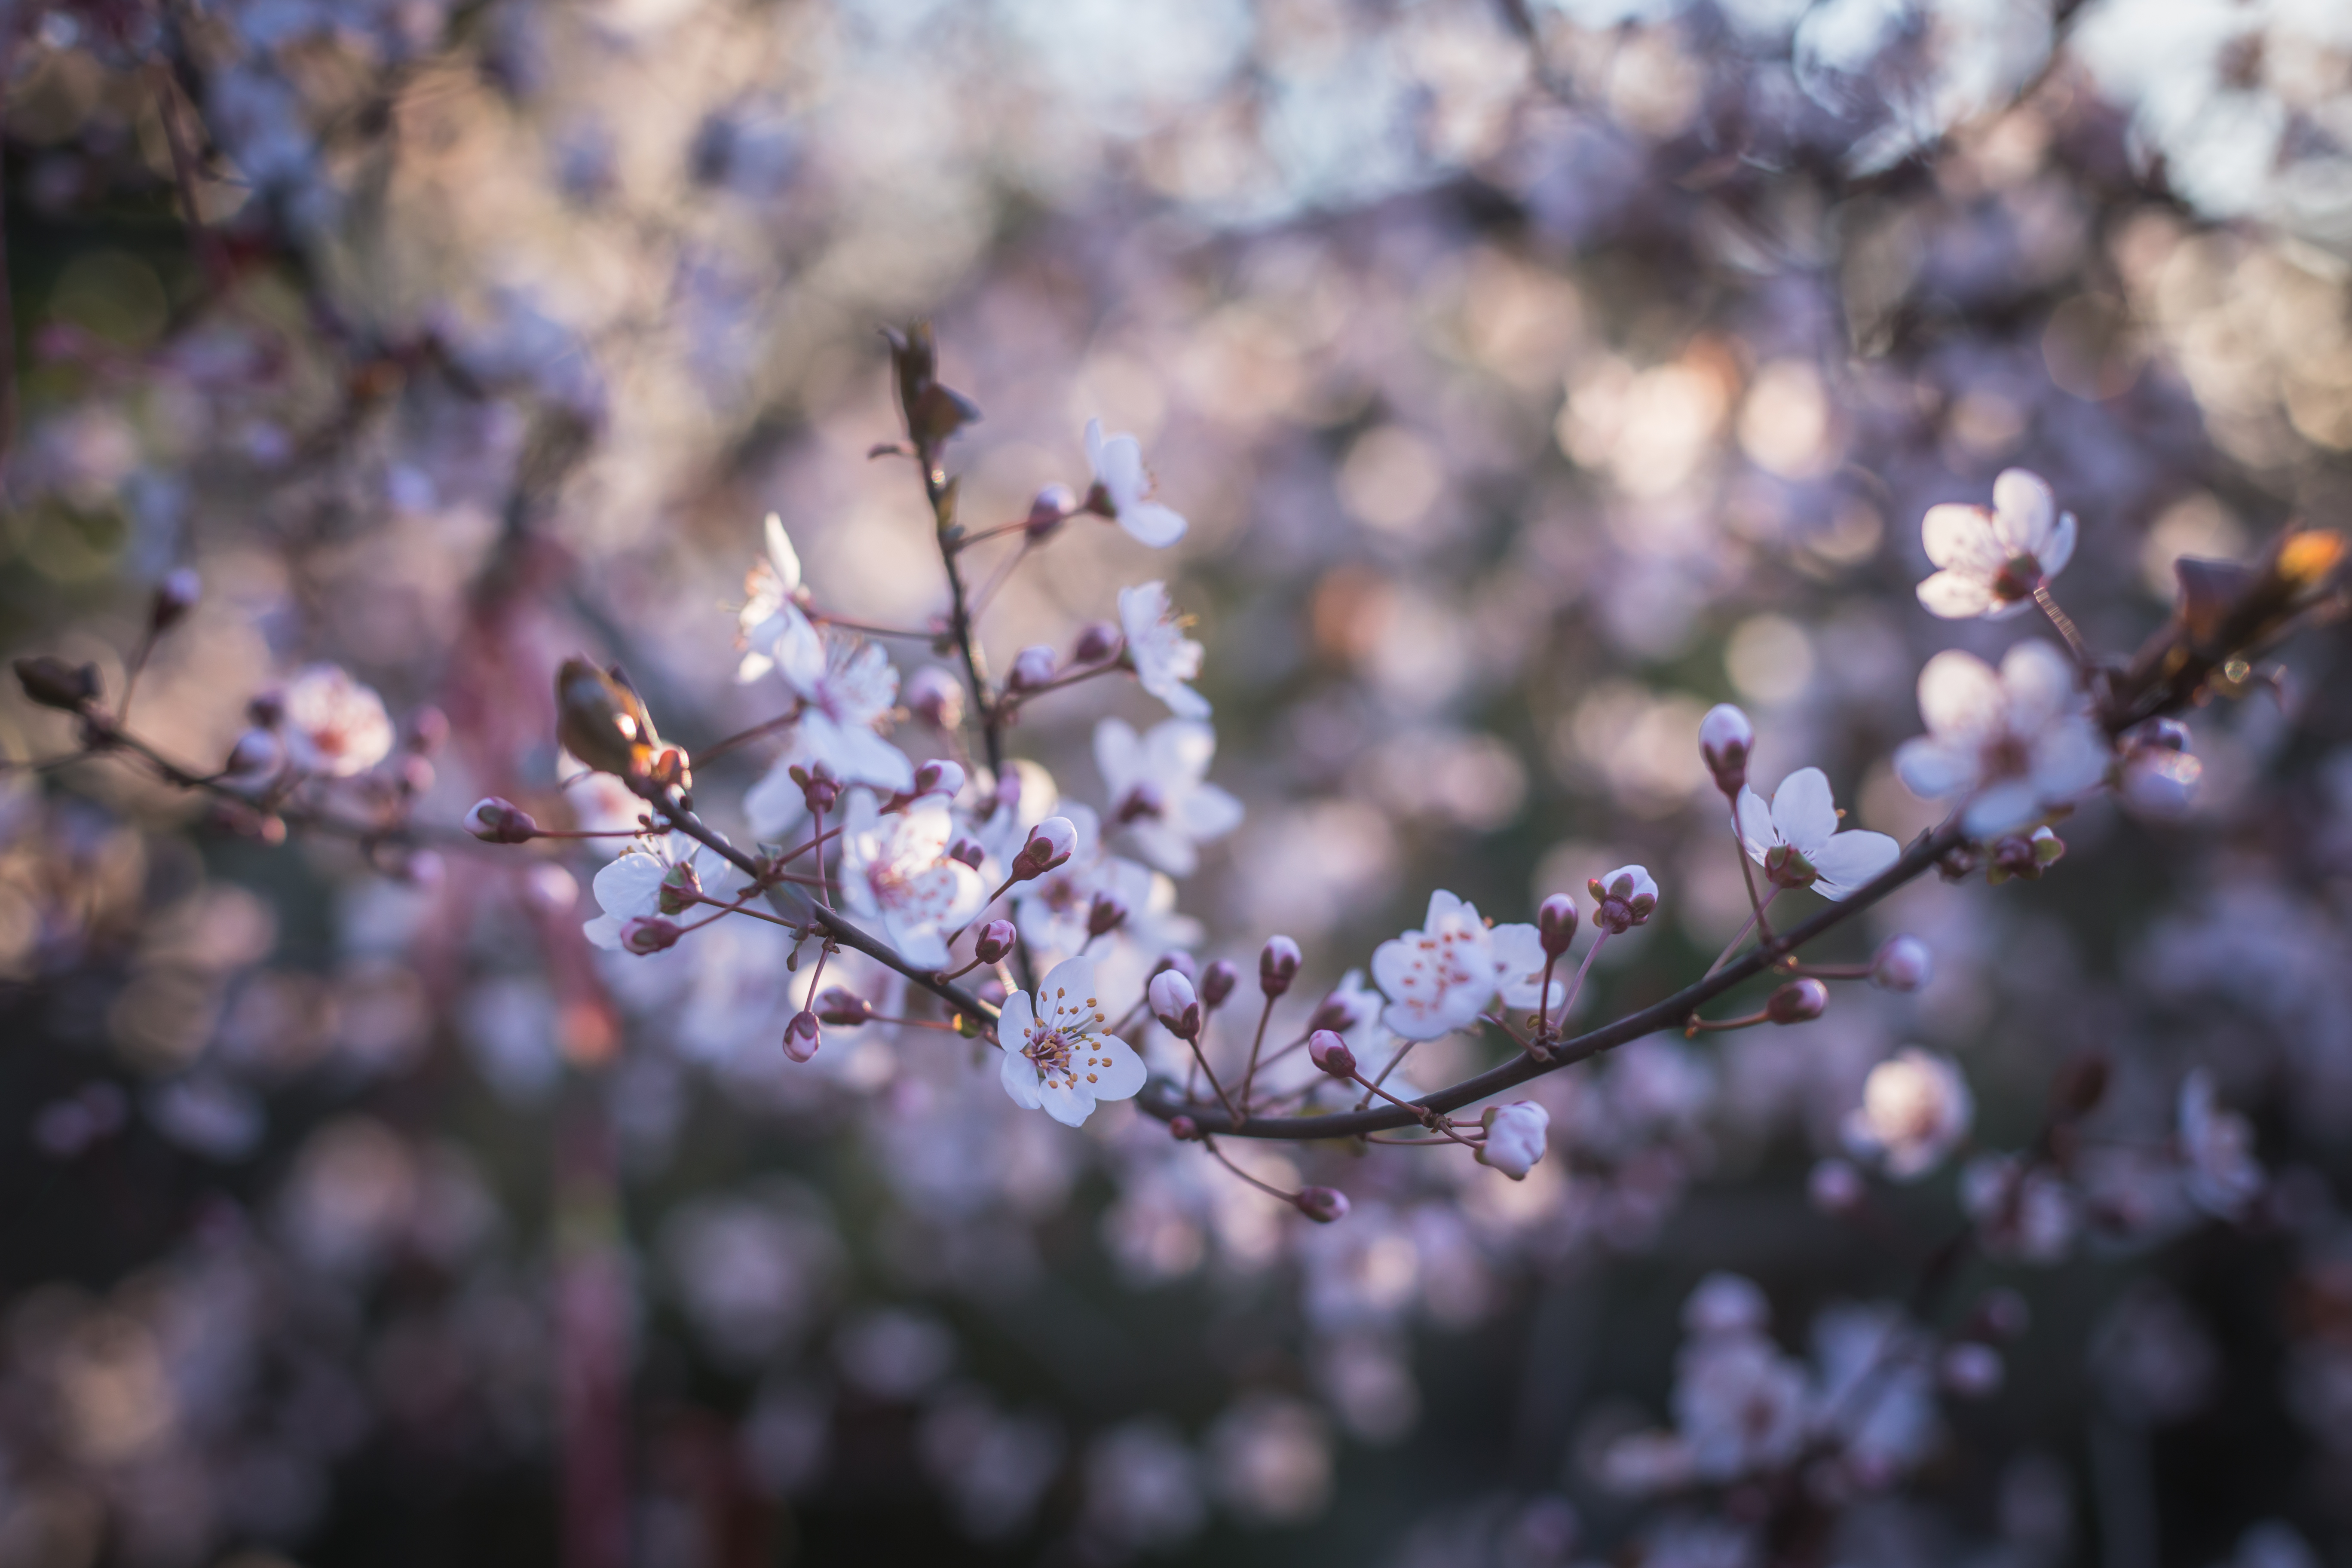
tree, nature, branch, blossom, bokeh, growth, plant, leaf, flower, bloom, spring, produce, park, botany, blooming, flora, season, cherry blossom, flowers, close up, outdoors, petals, bud, macro photography